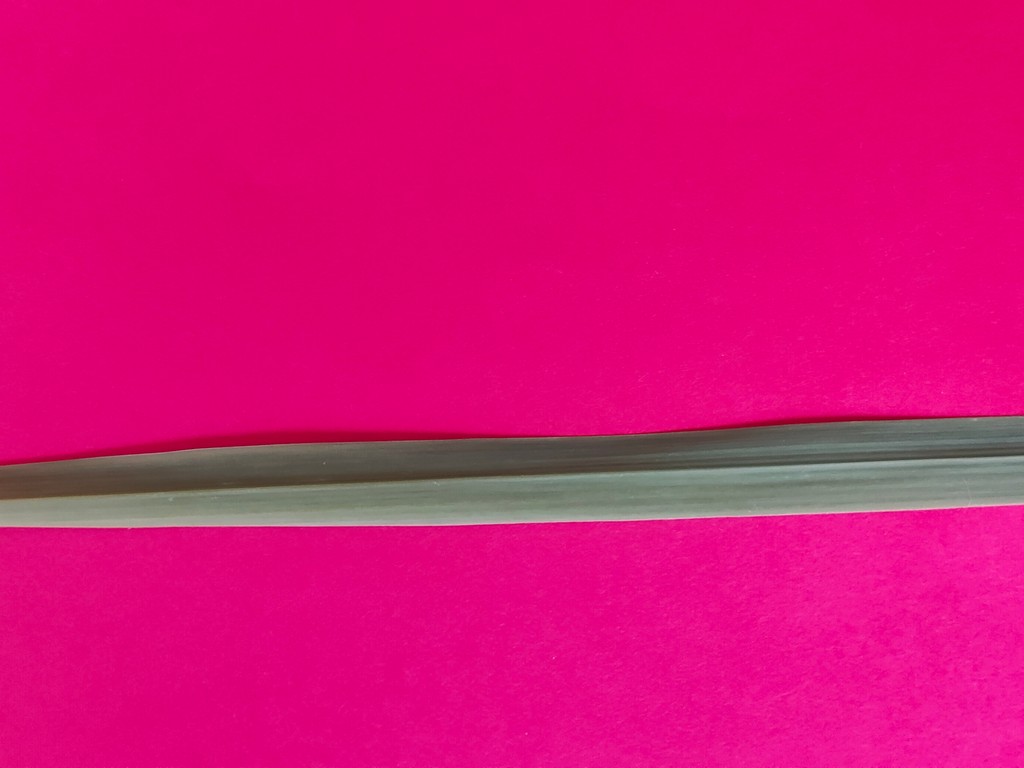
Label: Healthy